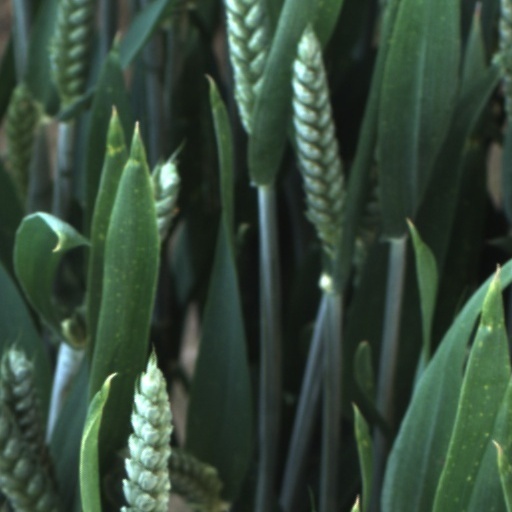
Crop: wheat